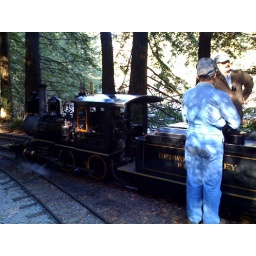
redwood railway locomotive & coal car in Tilden park